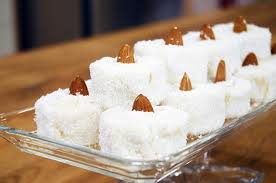
Yemek: lokum